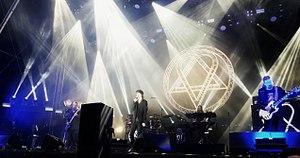
HIM est un groupe de rock finlandais, originaire de Helsinki. Le groupe combine des paroles sur les thèmes de l’amour et de la mort, utilisant des sons heavy de guitare style metal d’où la création du genre love metal. Le groupe est formé en 1991 par le chanteur Ville Hermanni Valo, Mikko Viljami « Linde » Lindström et Mikko Heinrik Julius Paananen. Le groupe se compose maintenant de Ville, Linde, Migé, d’un troisième clavier Jani Purttinen, et d’un troisième batteur Jukka Kröger.